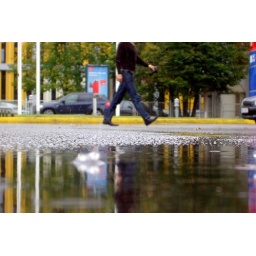
If you look closely behind the walking man you'll notice water drops shooting up in the air.